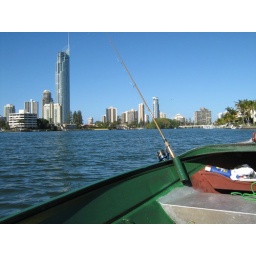
The tall building in the background is the tallest residental tower in the world, for the time being anyway.